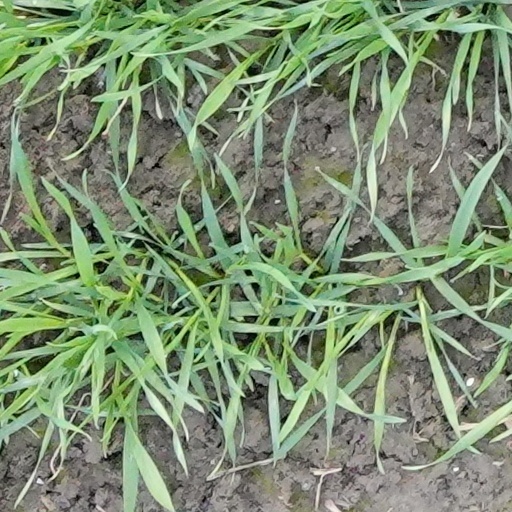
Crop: wheat